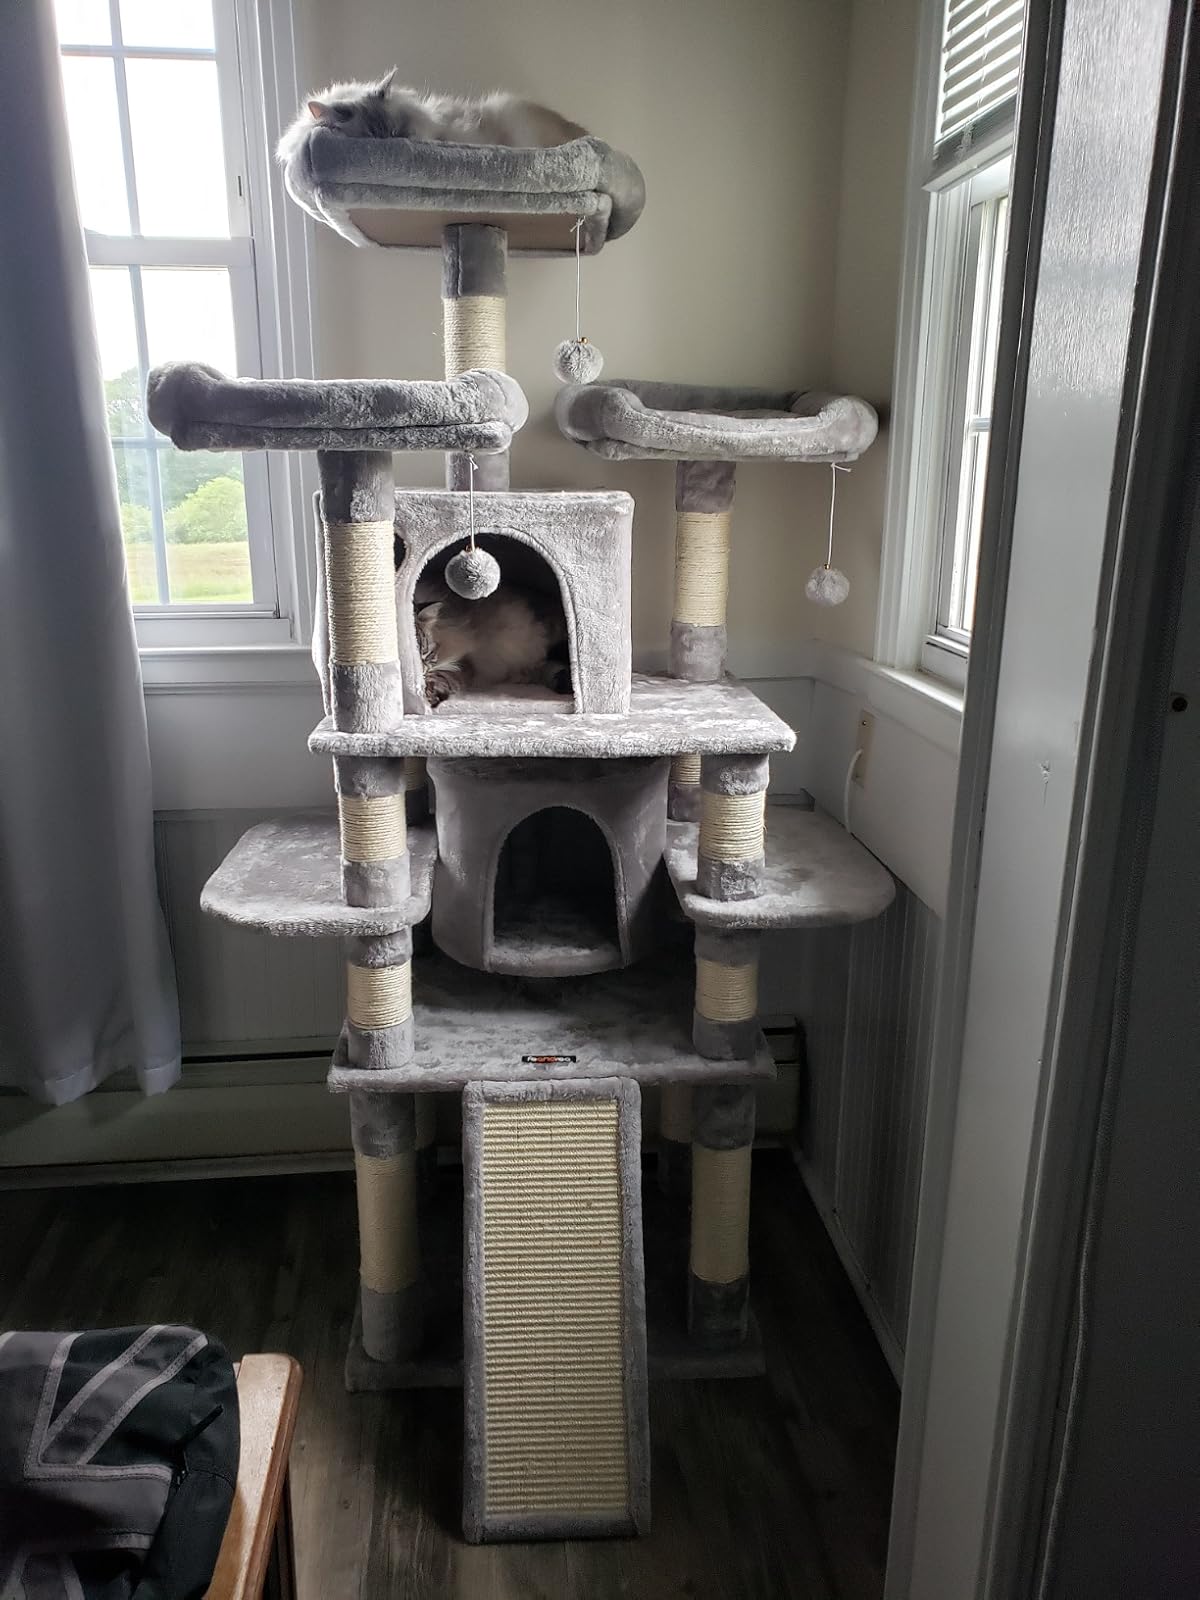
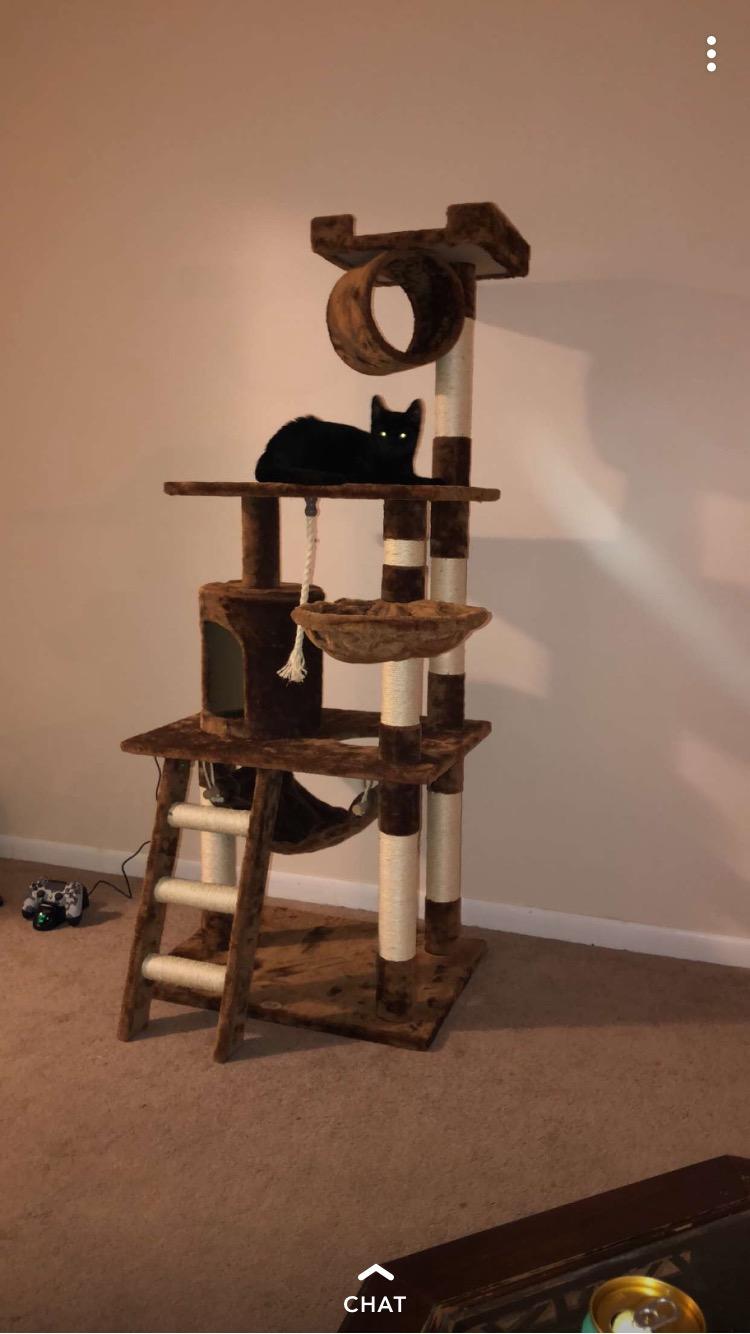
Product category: items_cat tree
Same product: no